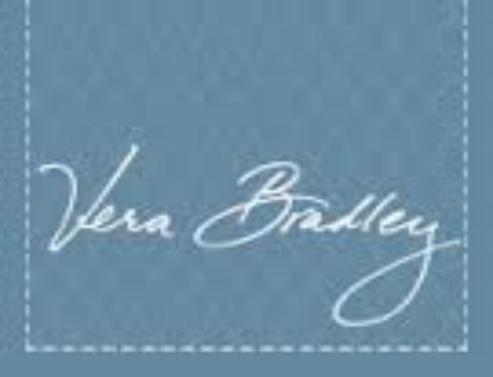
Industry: Clothes